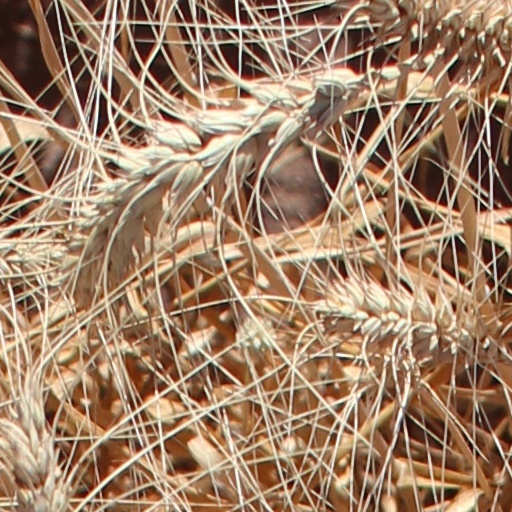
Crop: wheat